Returning Valiant

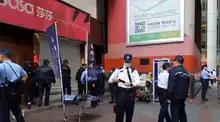
Group members probed by police in January 2021

Returning Valiant had set up street booths on 31 January 2021, sharing the history of uprisings across the world. Members were fined under group gathering ban, and were warned of breaching the security law.